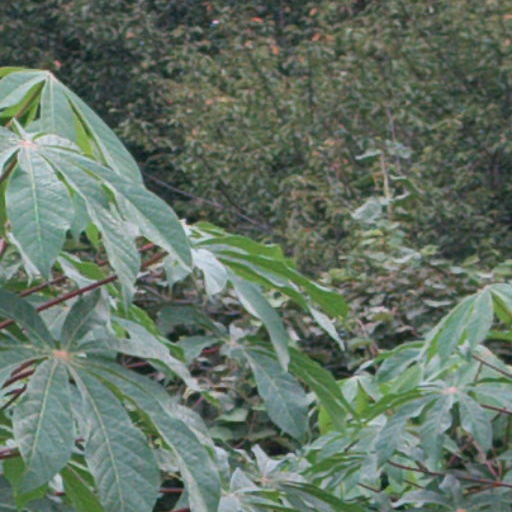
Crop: cassava